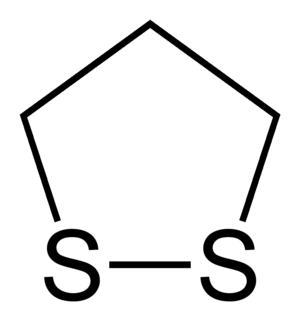
Un dithiolane est un hétérocycle organosulfuré dérivé structurellement du cyclopentane en remplaçant deux ponts méthylène –CH₂– par un atome de soufre. Les composés parents sont le 1,2-dithiolane et le 1,3-dithiolane. Quelques données relatives à ces composés sont présentées dans le tableau ci-contre.